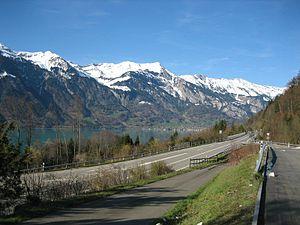
La liste des semi-autoroutes de Suisse répertorie toutes les semi-autoroutes nationales et cantonales. Les semi-autoroutes du réseau des routes nationales sont généralement soumises à la vignette autoroutière, tandis que les semi-autoroutes cantonales en sont exemptées.